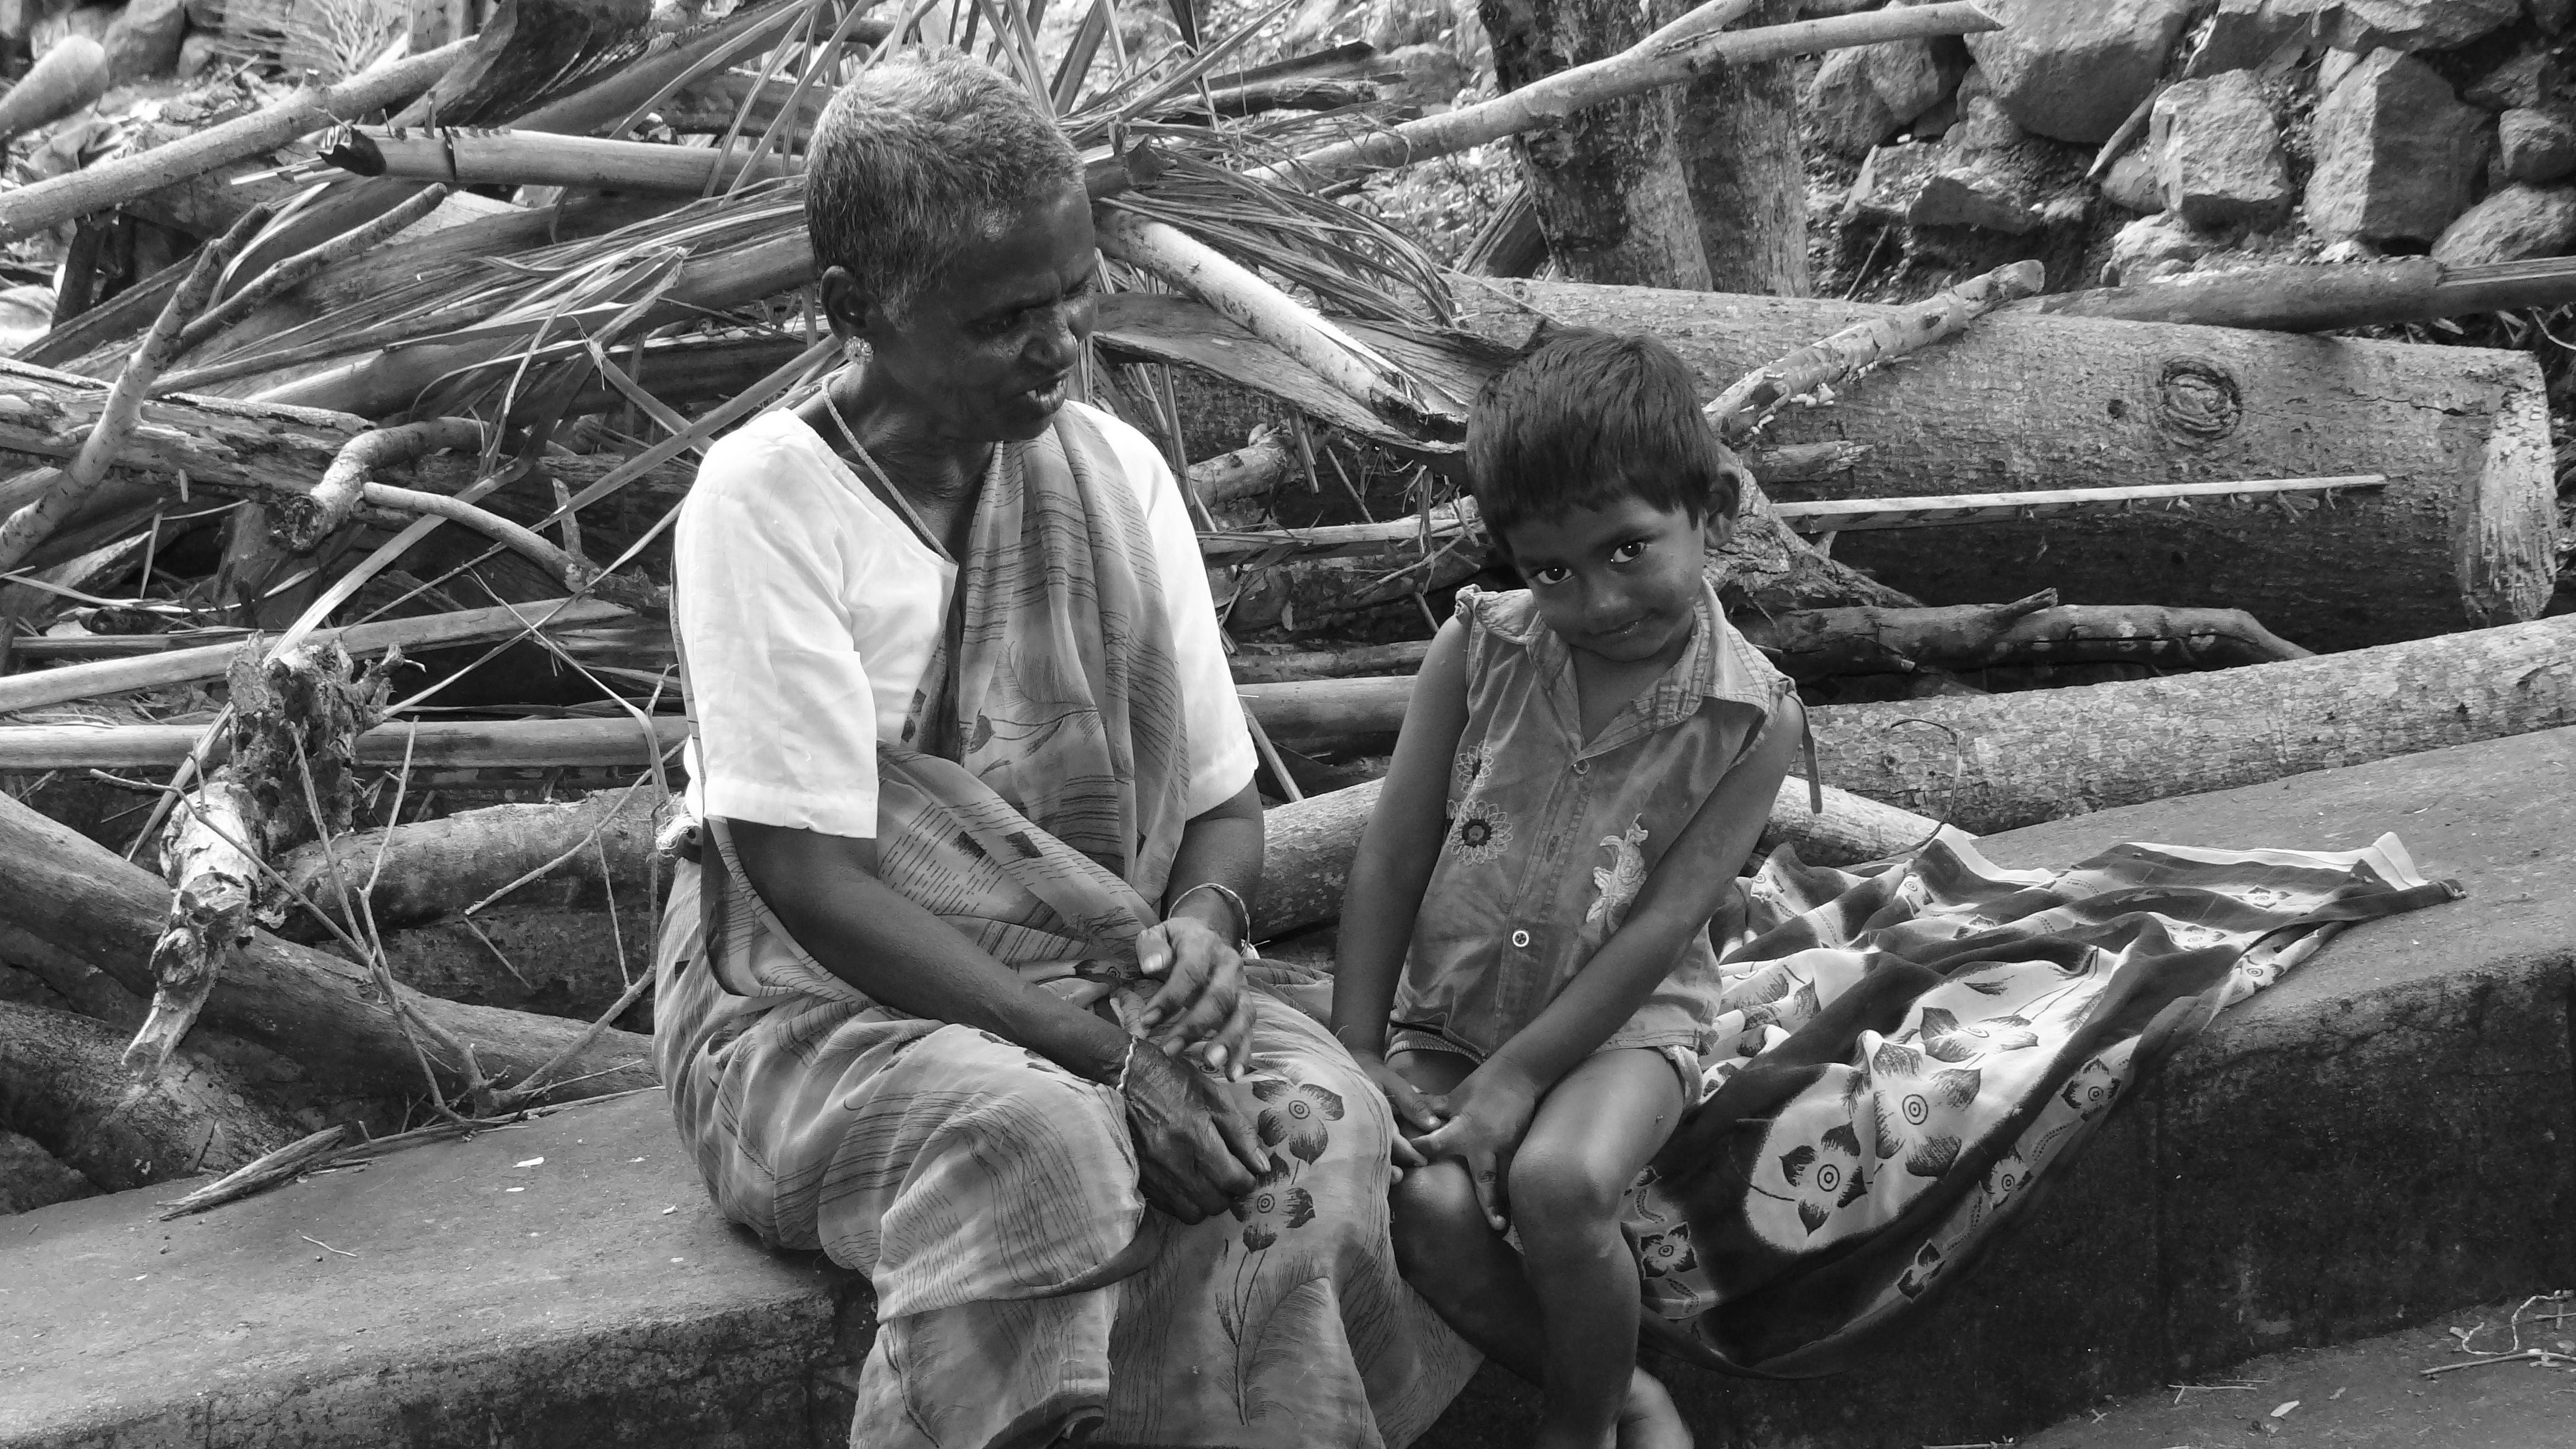
person, black and white, people, kid, cute, statue, young, child, human, care, monochrome, childhood, smiling, life, face, innocent, happy, happiness, temple, infant, innocence, little, photograph, joy, expression, adorable, monochrome photography, ancient history, human positions